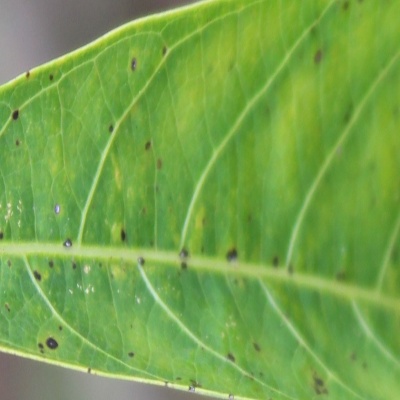
Crop: Cassava
Condition: green mite